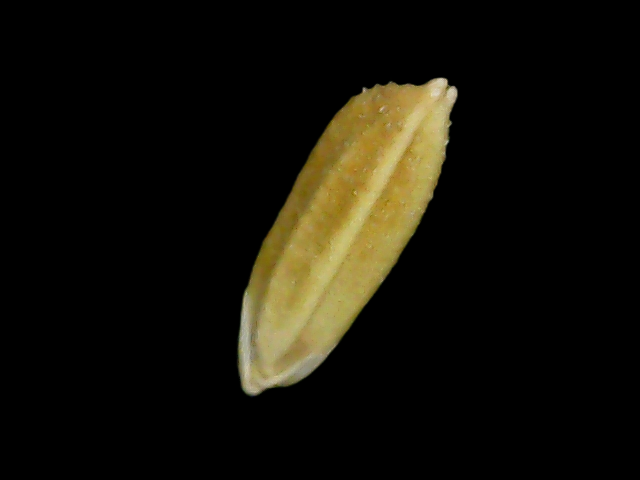
Rice variety: Bd95